Alien Weaponry

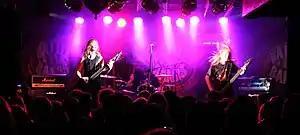
Alien Weaponry in 2015

Alien Weaponry is a New Zealand metal band from Waipu, formed in Auckland in 2010. The band consists of drummer Henry de Jong, guitarist Lewis de Jong, and since August 2020, bass player Tūranga Morgan-Edmonds. All three members have Māori ancestry and a number of their songs are written and performed in the Māori language.